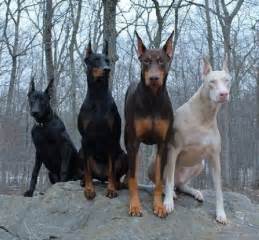
Label: dog